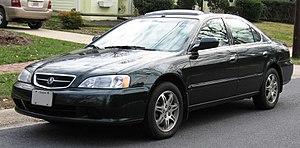
La TL est une berline de la marque Acura, label luxueux de Honda, qui appartient à la catégorie des Mid-size, l'équivalent nord-américain des routières. La TL est en fait une Honda Accord américaine rebadgée. Lancée en 1995, la TL succède à la Vigor qui avait été lancée en 1991.